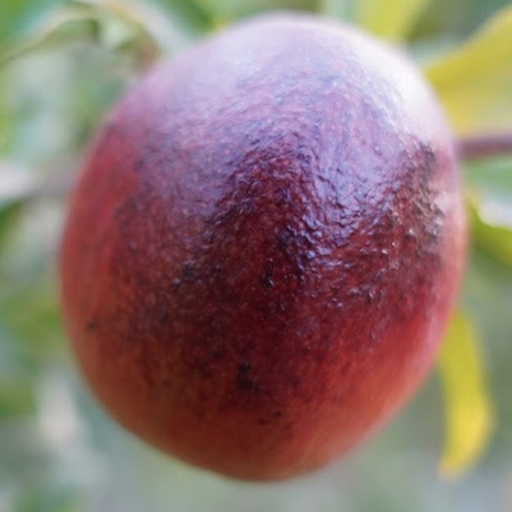
Label: Sunburn